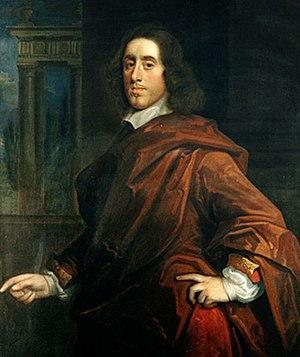
Henry Vane dit le jeune, fut un homme d'État anglais.